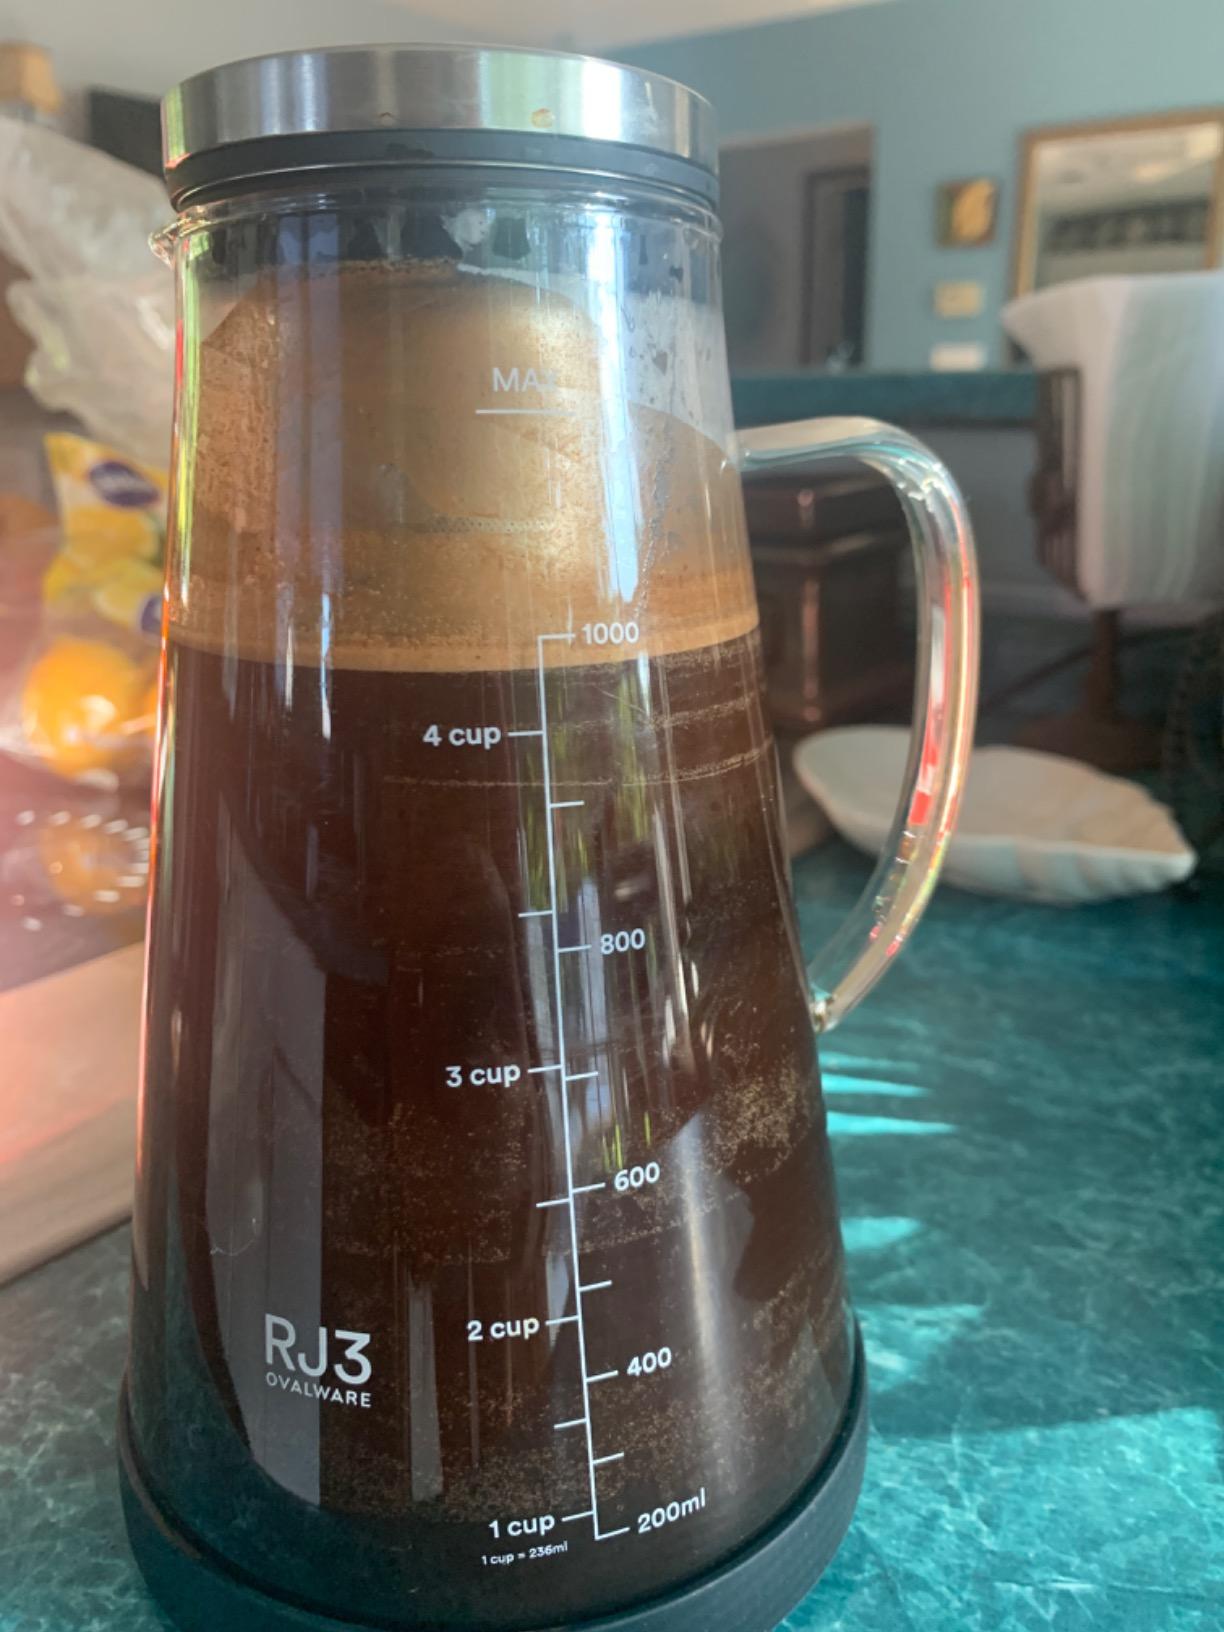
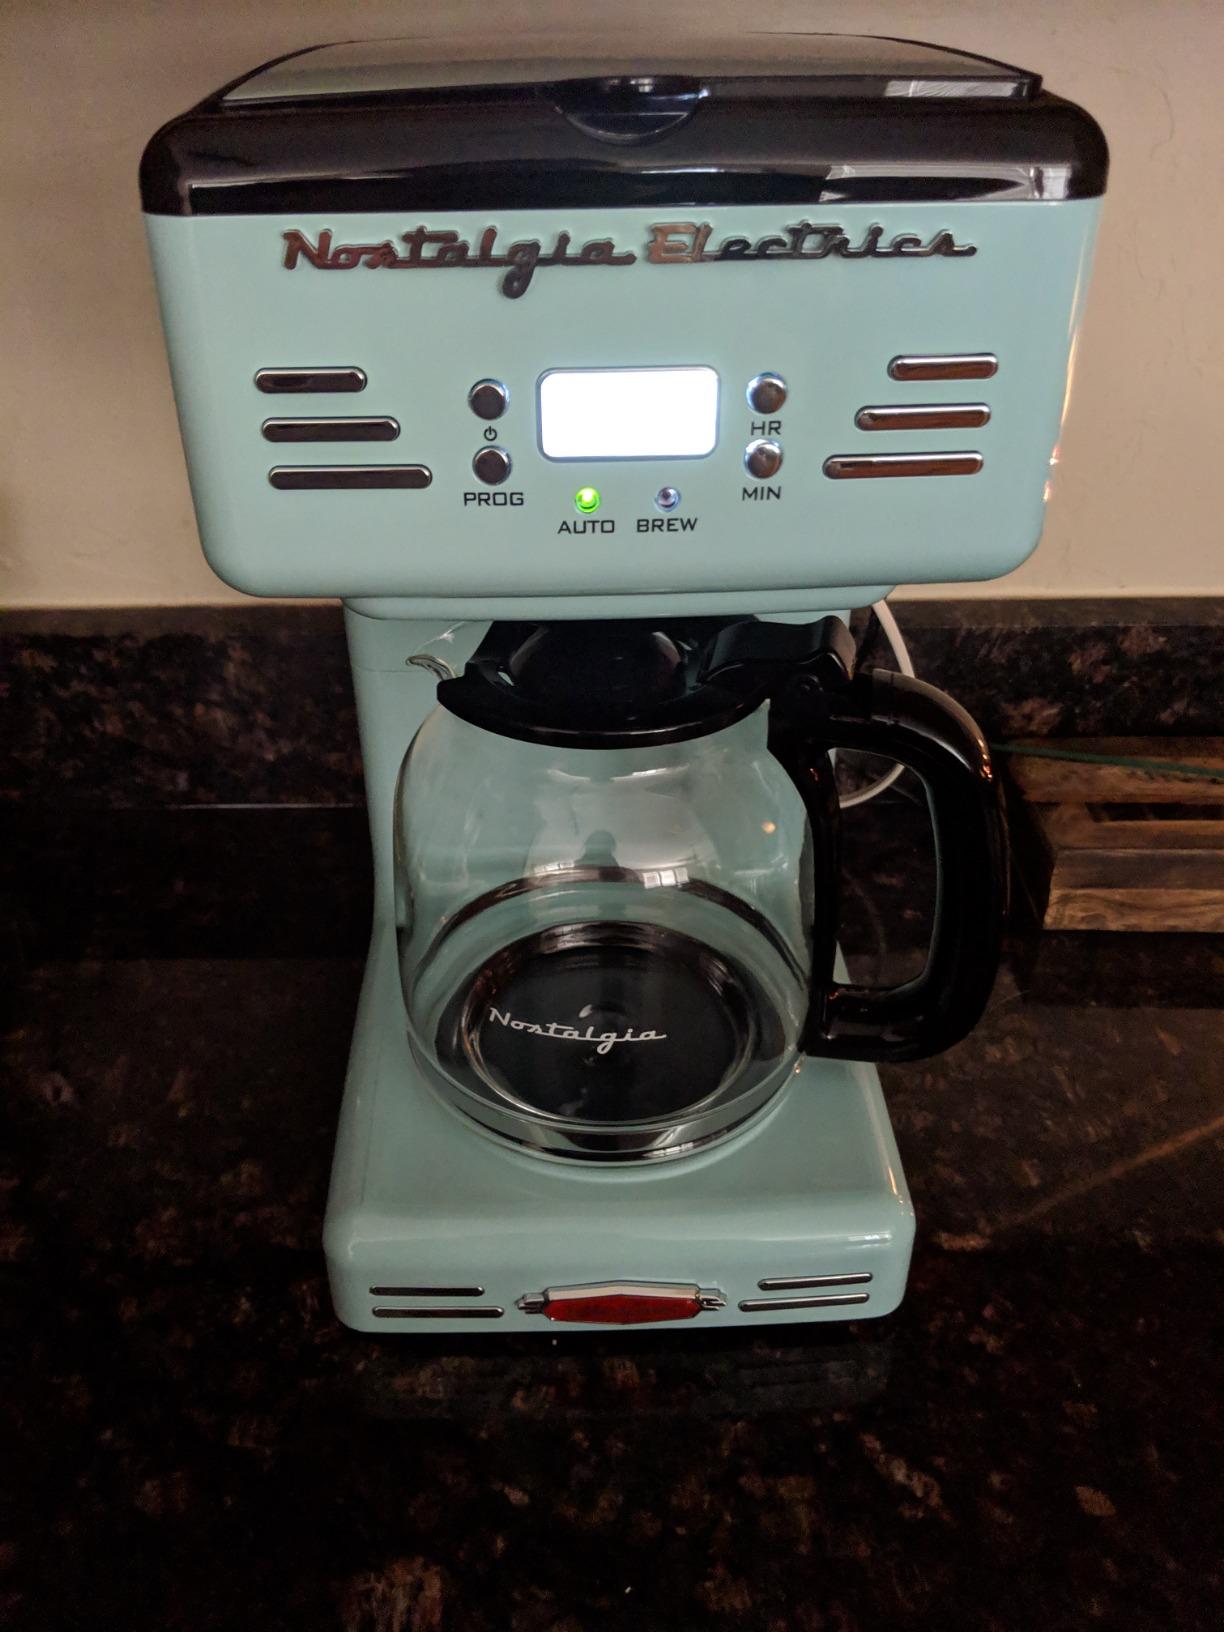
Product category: items_tea
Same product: no